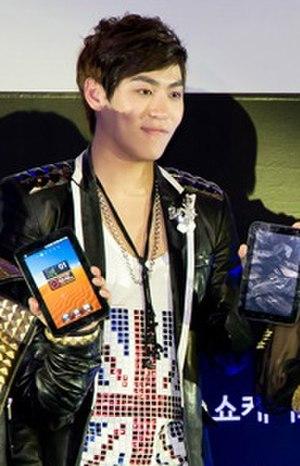
John Park est un chanteur et musicien américain d'origine coréenne né le 13 septembre 1988 à Chicago. Il était demi-finaliste de la neuvième saison de American Idol et finaliste de Superstar K2, son équivalent sud-coréen.